The Great Radium Mystery

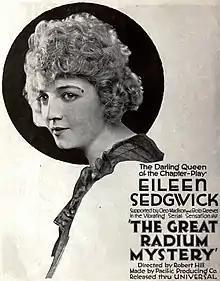
Trade advertisement

The Great Radium Mystery is a 1919 American silent adventure film serial directed by Robert Broadwell and Robert F. Hill. This serial is now considered a lost film.